Leonardo Torres Quevedo

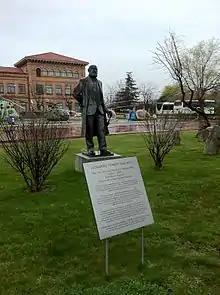
Statue of Leonardo Torres Quevedo at the Museum of Aeronautics and Astronautics (Madrid).

In Issy-les-Moulineaux (south-west of Paris) in February 1911, the trials of ‘Astra-Torres no.1’ were successful, with a volume of 1590m³ and a speed of up to 53 km/h. Other Astra-Torres dirigibles followed, including the Astra-Torres XIV (HMA.No 3 to the Royal Naval Air Service), which broke the then world speed record for airships in September 1913 by reaching 83.2 km/h, and the "Pilâtre de Rozier" (Astra-Torres XV) named after the aerostier Jean-François Pilâtre de Rozier, which at 24,300 m3 was the same size of the German ‘Zeppelins’ and could reach speeds of around 85 km/h. The distinctive trilobed design was also employed in the United Kingdom in the Coastal, C Star, and North Sea airships. The Entente powers used these dirigibles during the First World War (1914–1918) for diverse tasks, principally to the escort of convoys, the continuous surveillance of coasts and the search, from bases in Marseille, Tunisia and Algeria, for German submarines in the Bay of Biscay, the English Channel and the Mediterranean Sea.